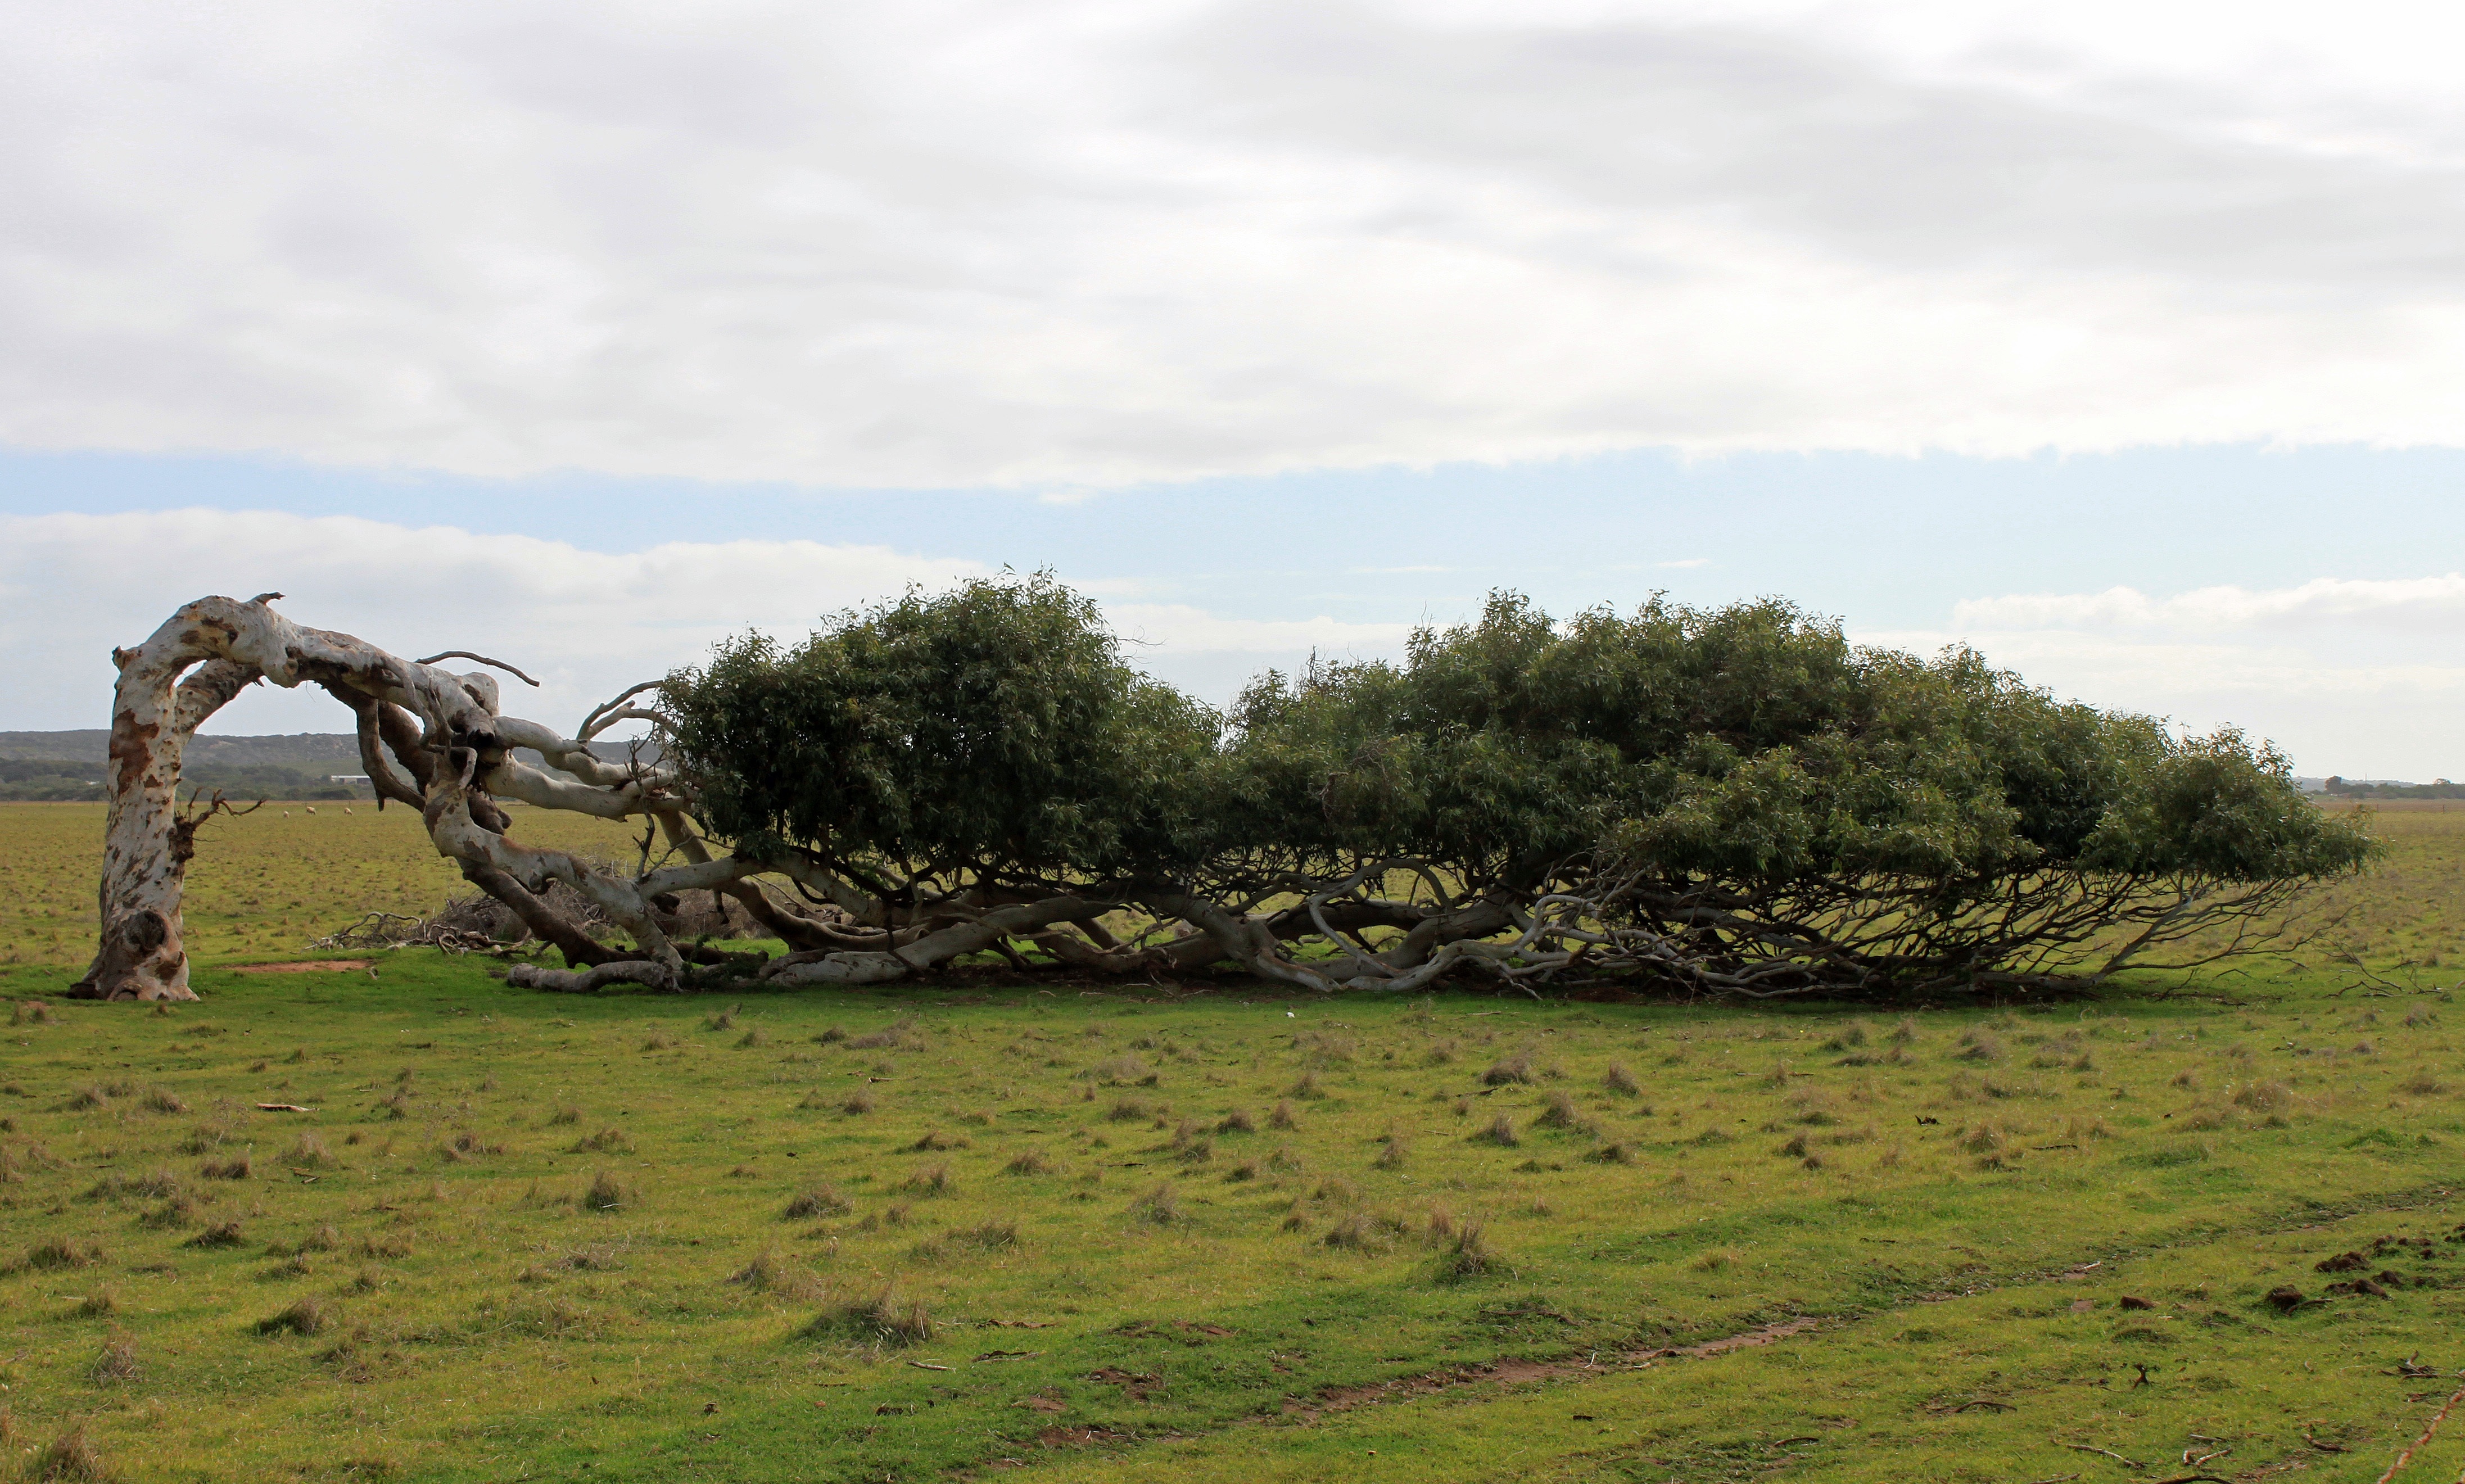
landscape, tree, grass, plant, field, farm, hill, wind, pasture, agriculture, savanna, plain, australia, grassland, wetland, lying, ecosystem, rural area, leaning tree, natural environment, woody plant